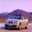
Label: automobile